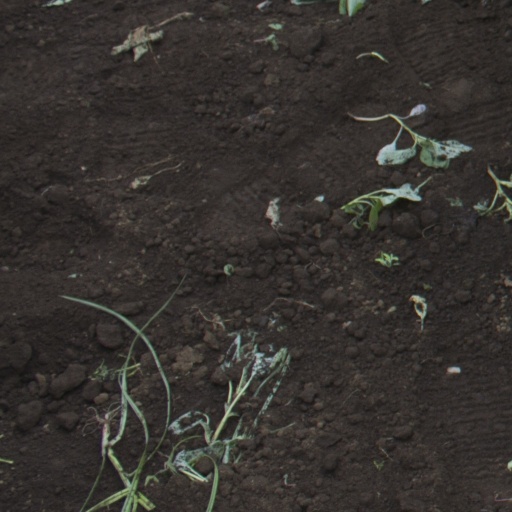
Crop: soybean